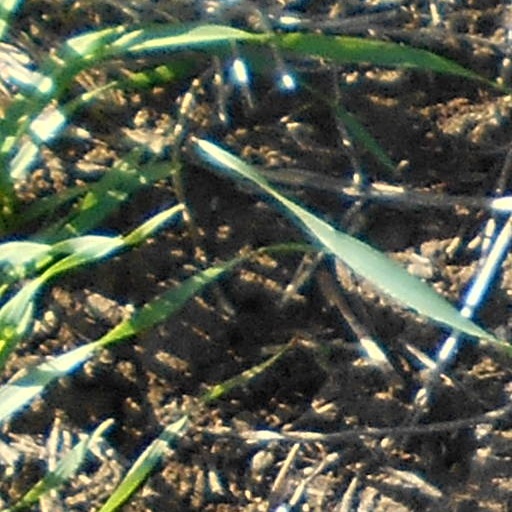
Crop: wheat